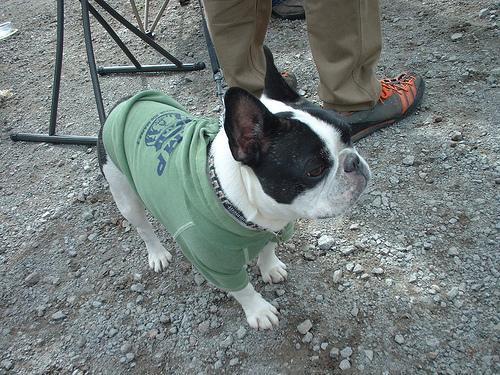
French_bulldog